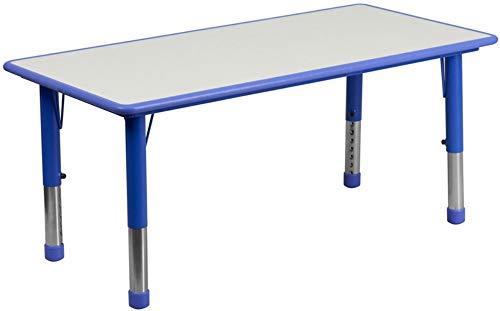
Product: Flash Furniture 23.625''W x 47.25''L Rectangular Blue Plastic Height Adjustable Activity Table Set with 6 Chairs
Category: Home & Kitchen | Furniture | Kids' Furniture | Tables & Chairs | Table & Chair Sets
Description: Table Size - 23.625 W x 47.25 L x 14.5-23.5 H inches.
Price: Total price:
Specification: ASIN:B00K937UBU|ShippingWeight:37.9pounds|DateFirstAvailable:May10,2014